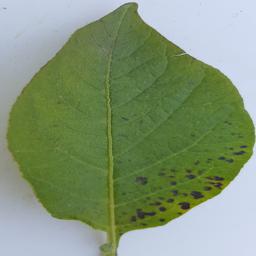
Etiqueta: Tizon_Temprano